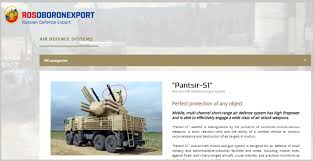
Label: Pantsir-S1